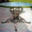
Label: table